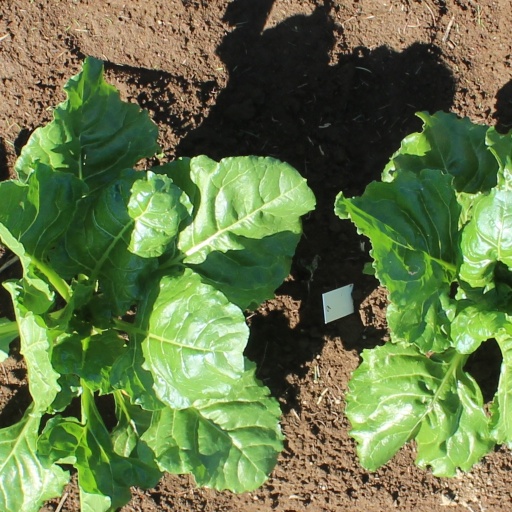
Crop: sugar beet